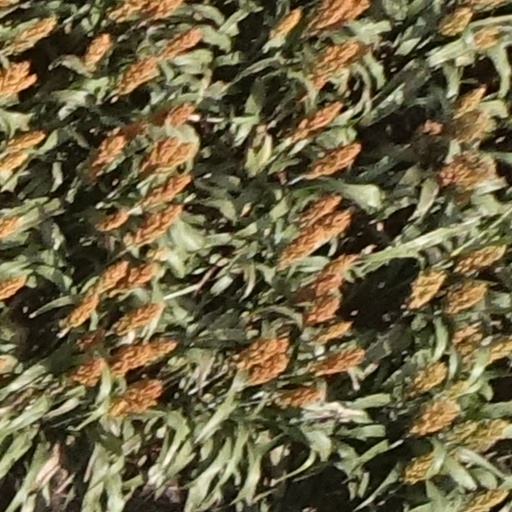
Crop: sorghum